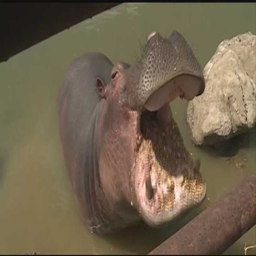
file image of a hippopotamus at industry